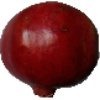
Label: Pomegranate 1